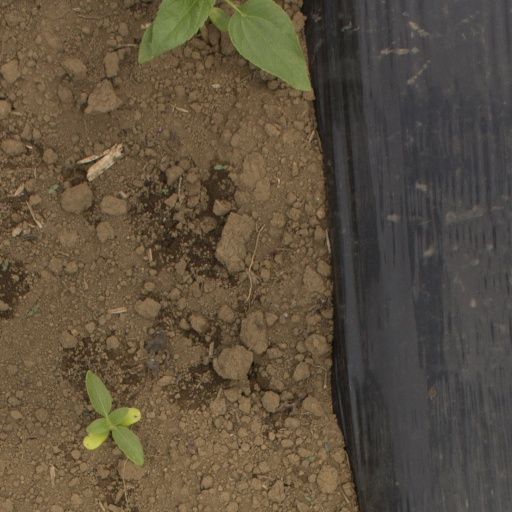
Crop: Jerusalem artichoke